Maritime history of California

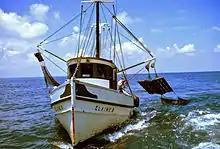
Double-rigged shrimp trawler hauling in the nets

California has had an extensive fishery since it was discovered over 10,000 years ago. The Native American inhabitants of California, nearly all hunter-gatherers, harvested many types of fish and shellfish as a regular and often major component of their diet. Several varieties of salmon and steelhead were some of the mainstays of the California Indians.